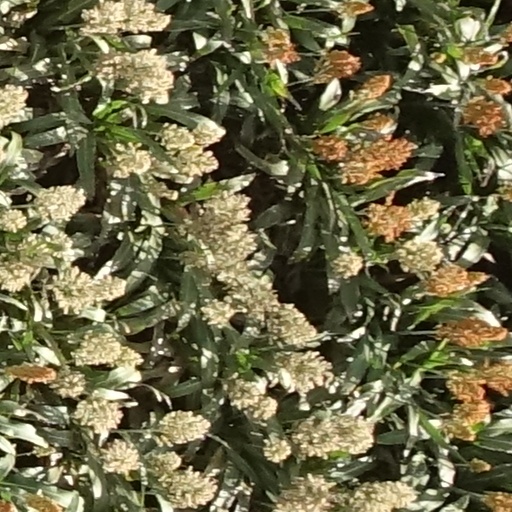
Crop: sorghum